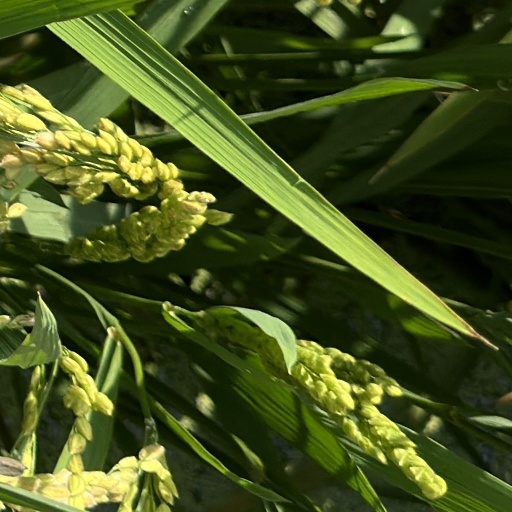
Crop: rice